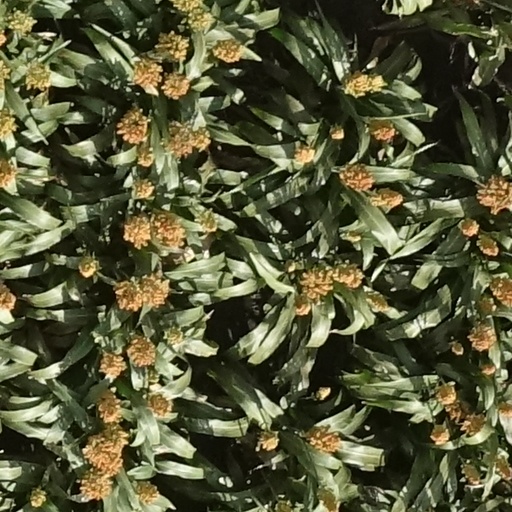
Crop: sorghum